Agnieszka Brustman

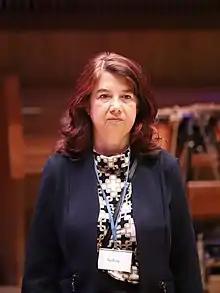
Agnieszka Brustman, Bydgoszcz 2022

Agnieszka Brustman (born 31 July 1962) is a Polish chess player holding the title of woman grandmaster. She has been the Polish women's champion four times and competed in the Candidates' tournament for the Women's World Championship twice.